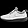
Label: Sneaker